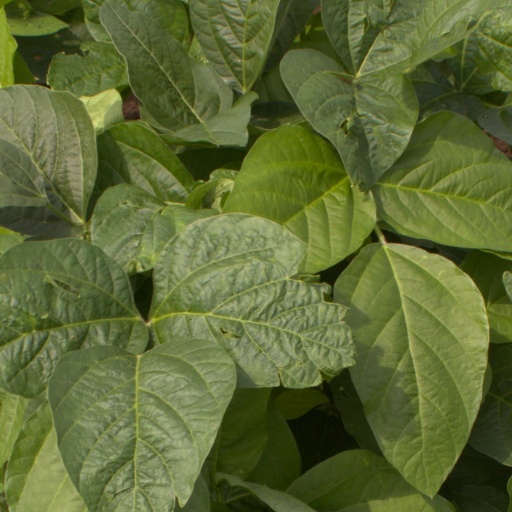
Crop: soybean